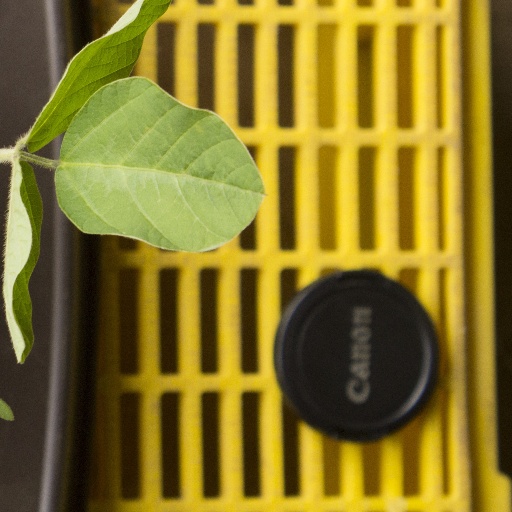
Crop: soybean